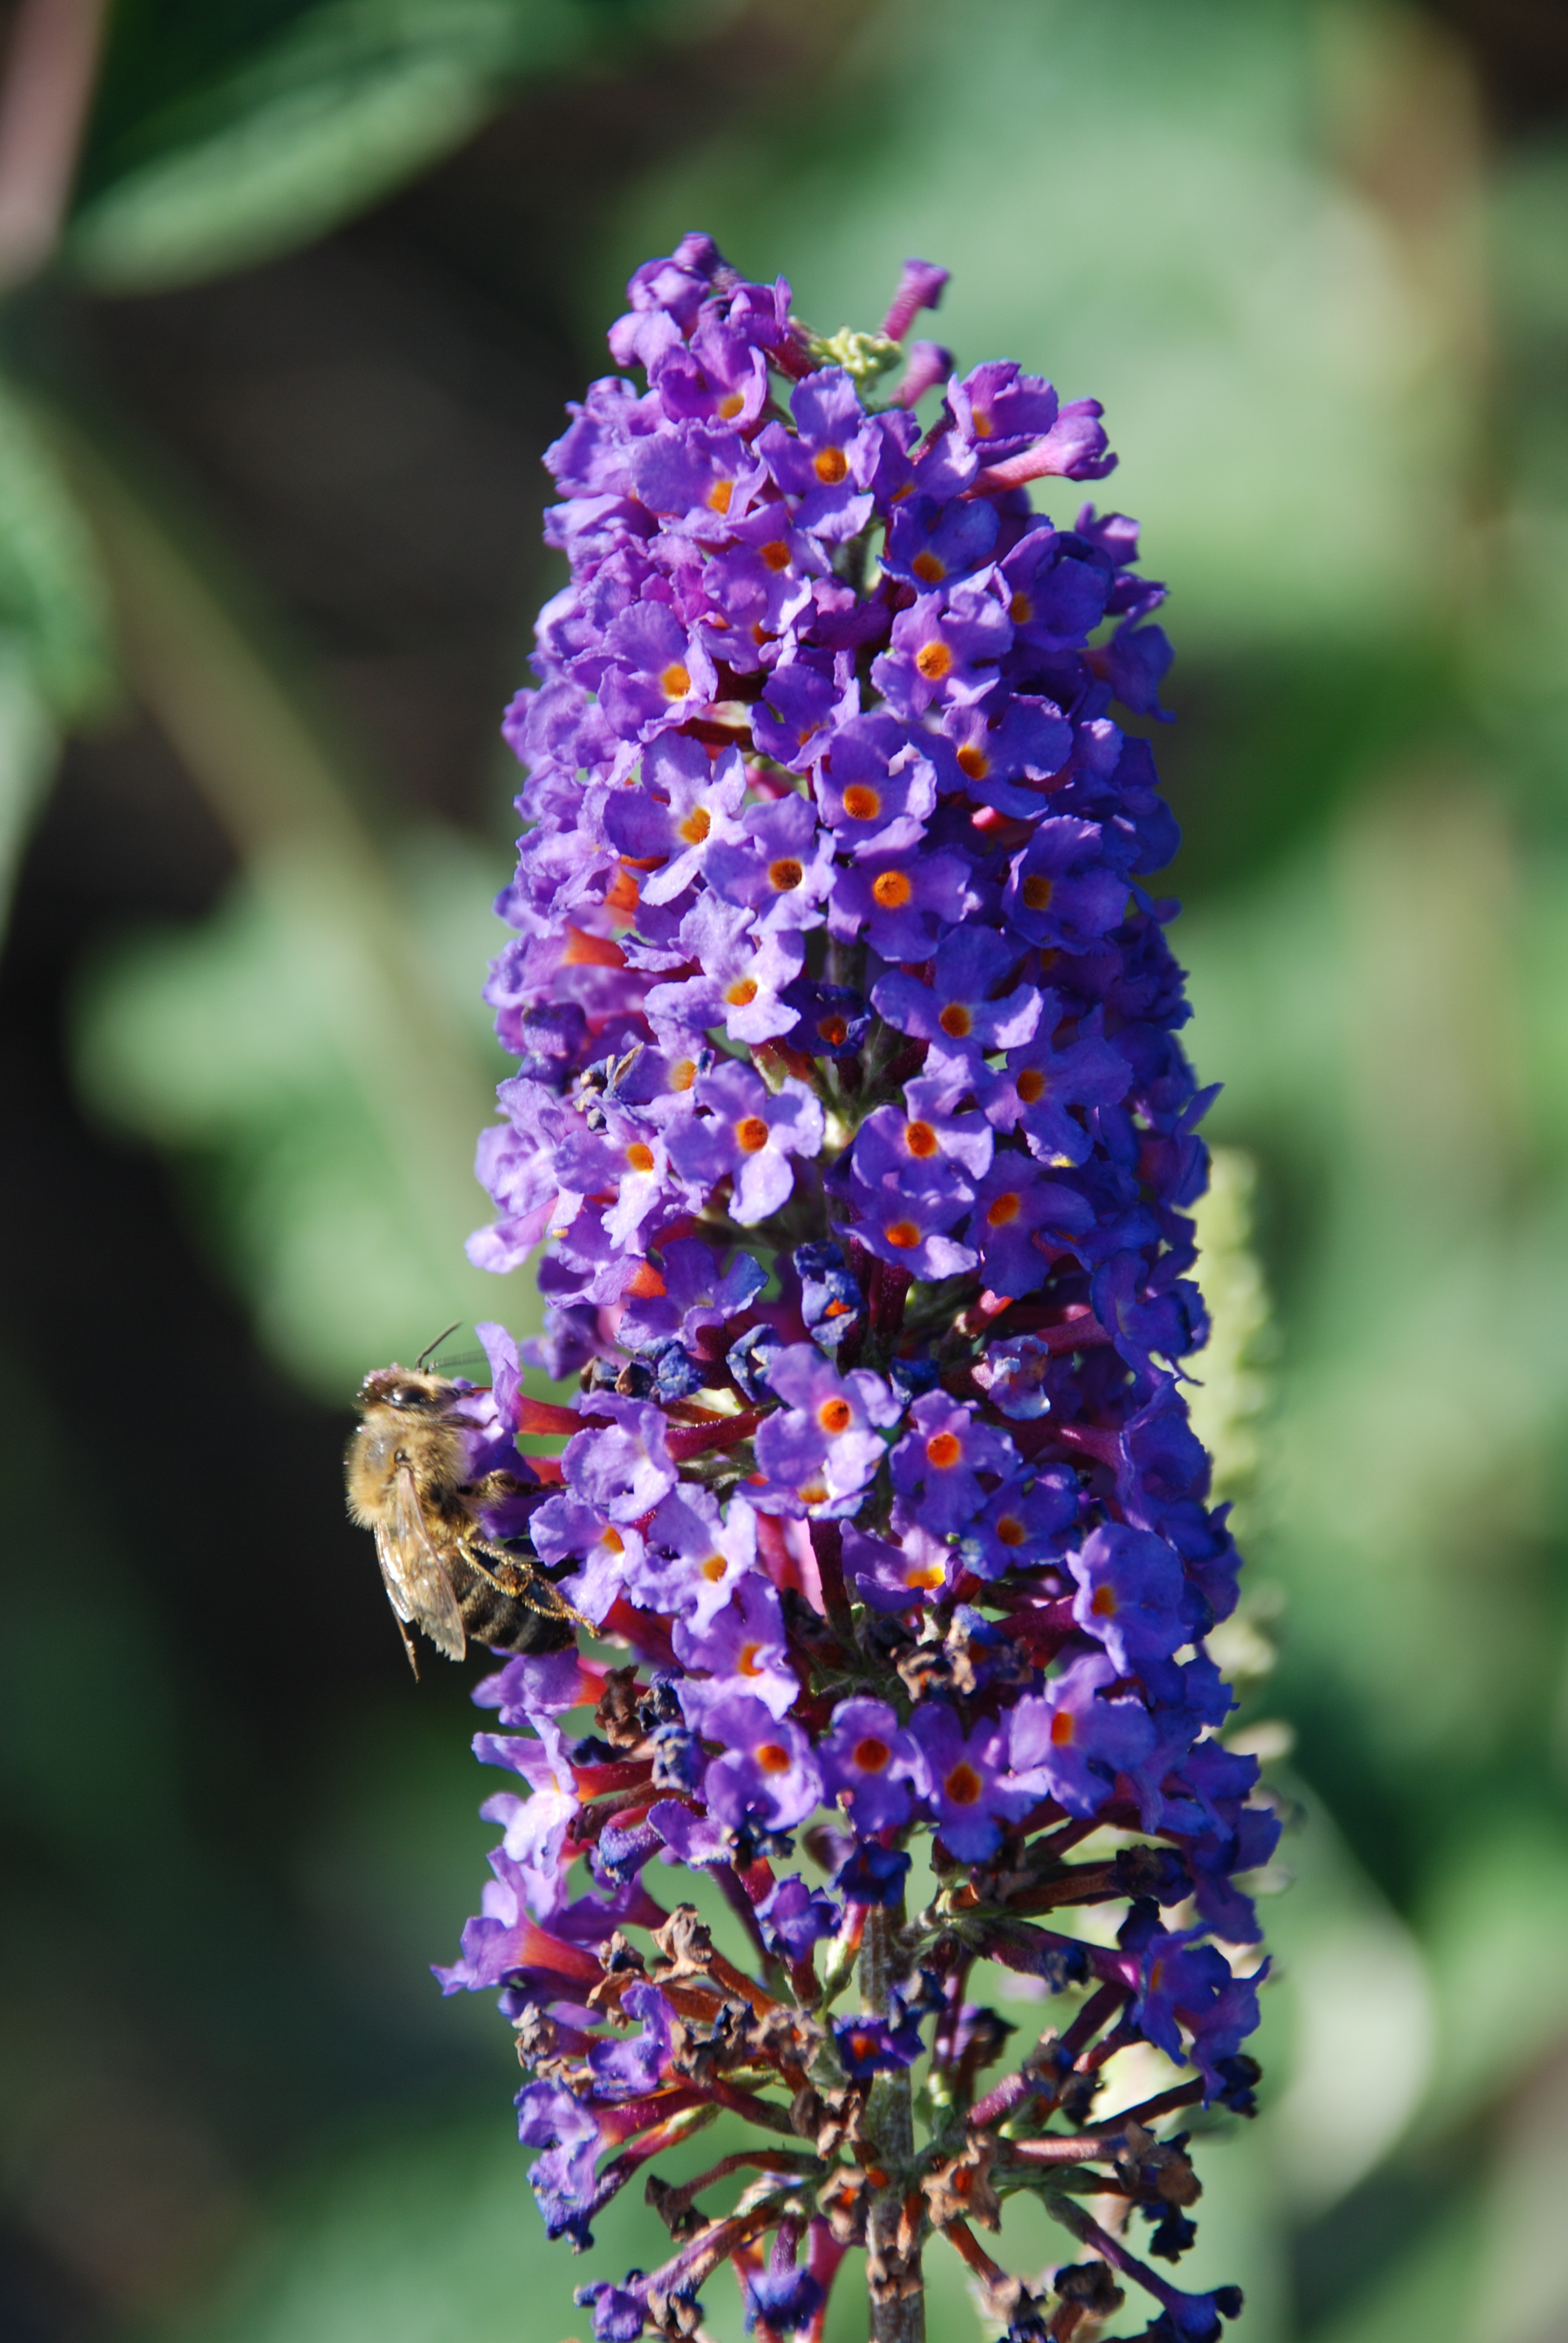
nature, plant, flower, animal, rose, herb, insect, botany, pink, flora, lavender, wildflower, flowers, drops, lilac, macro photography, flowering plant, delphinium, annual plant, land plant, english lavender